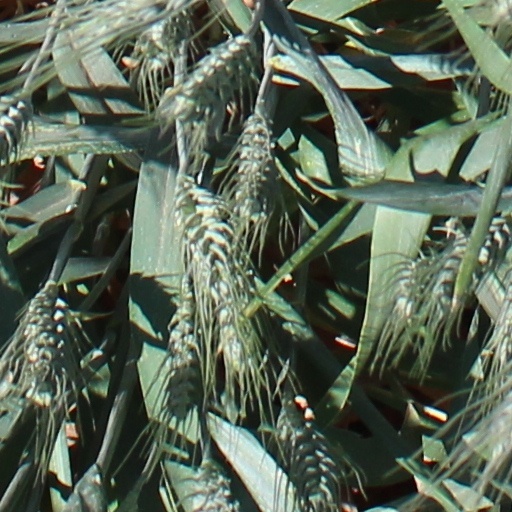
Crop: wheat